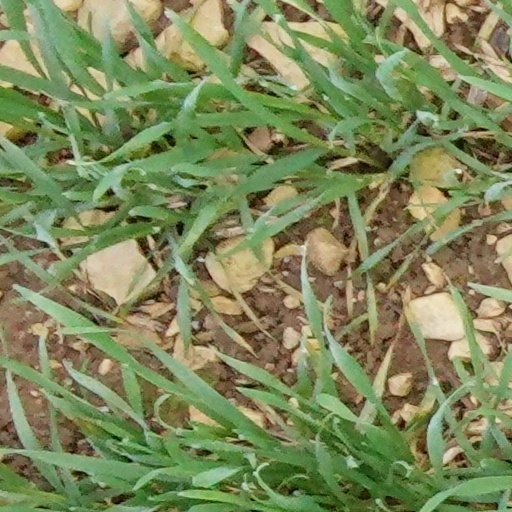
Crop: wheat